Megaliths in the Urals

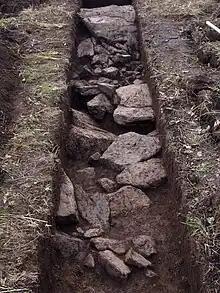
Geoglyph on the slope of the Zyuratkul. Stone structure.

It is unknown today, whether this geoglyph belongs to the period of the same megalithic culture, as megaliths of the Vera Island. Everywhere, from geoglyphs in the Nazca Lines to the Blythe geoglyphs in California and several in England it is very difficult to date them. But a very early date for this geoglyph is probable. In the period of its creation the soil layer was only , and today it is to .